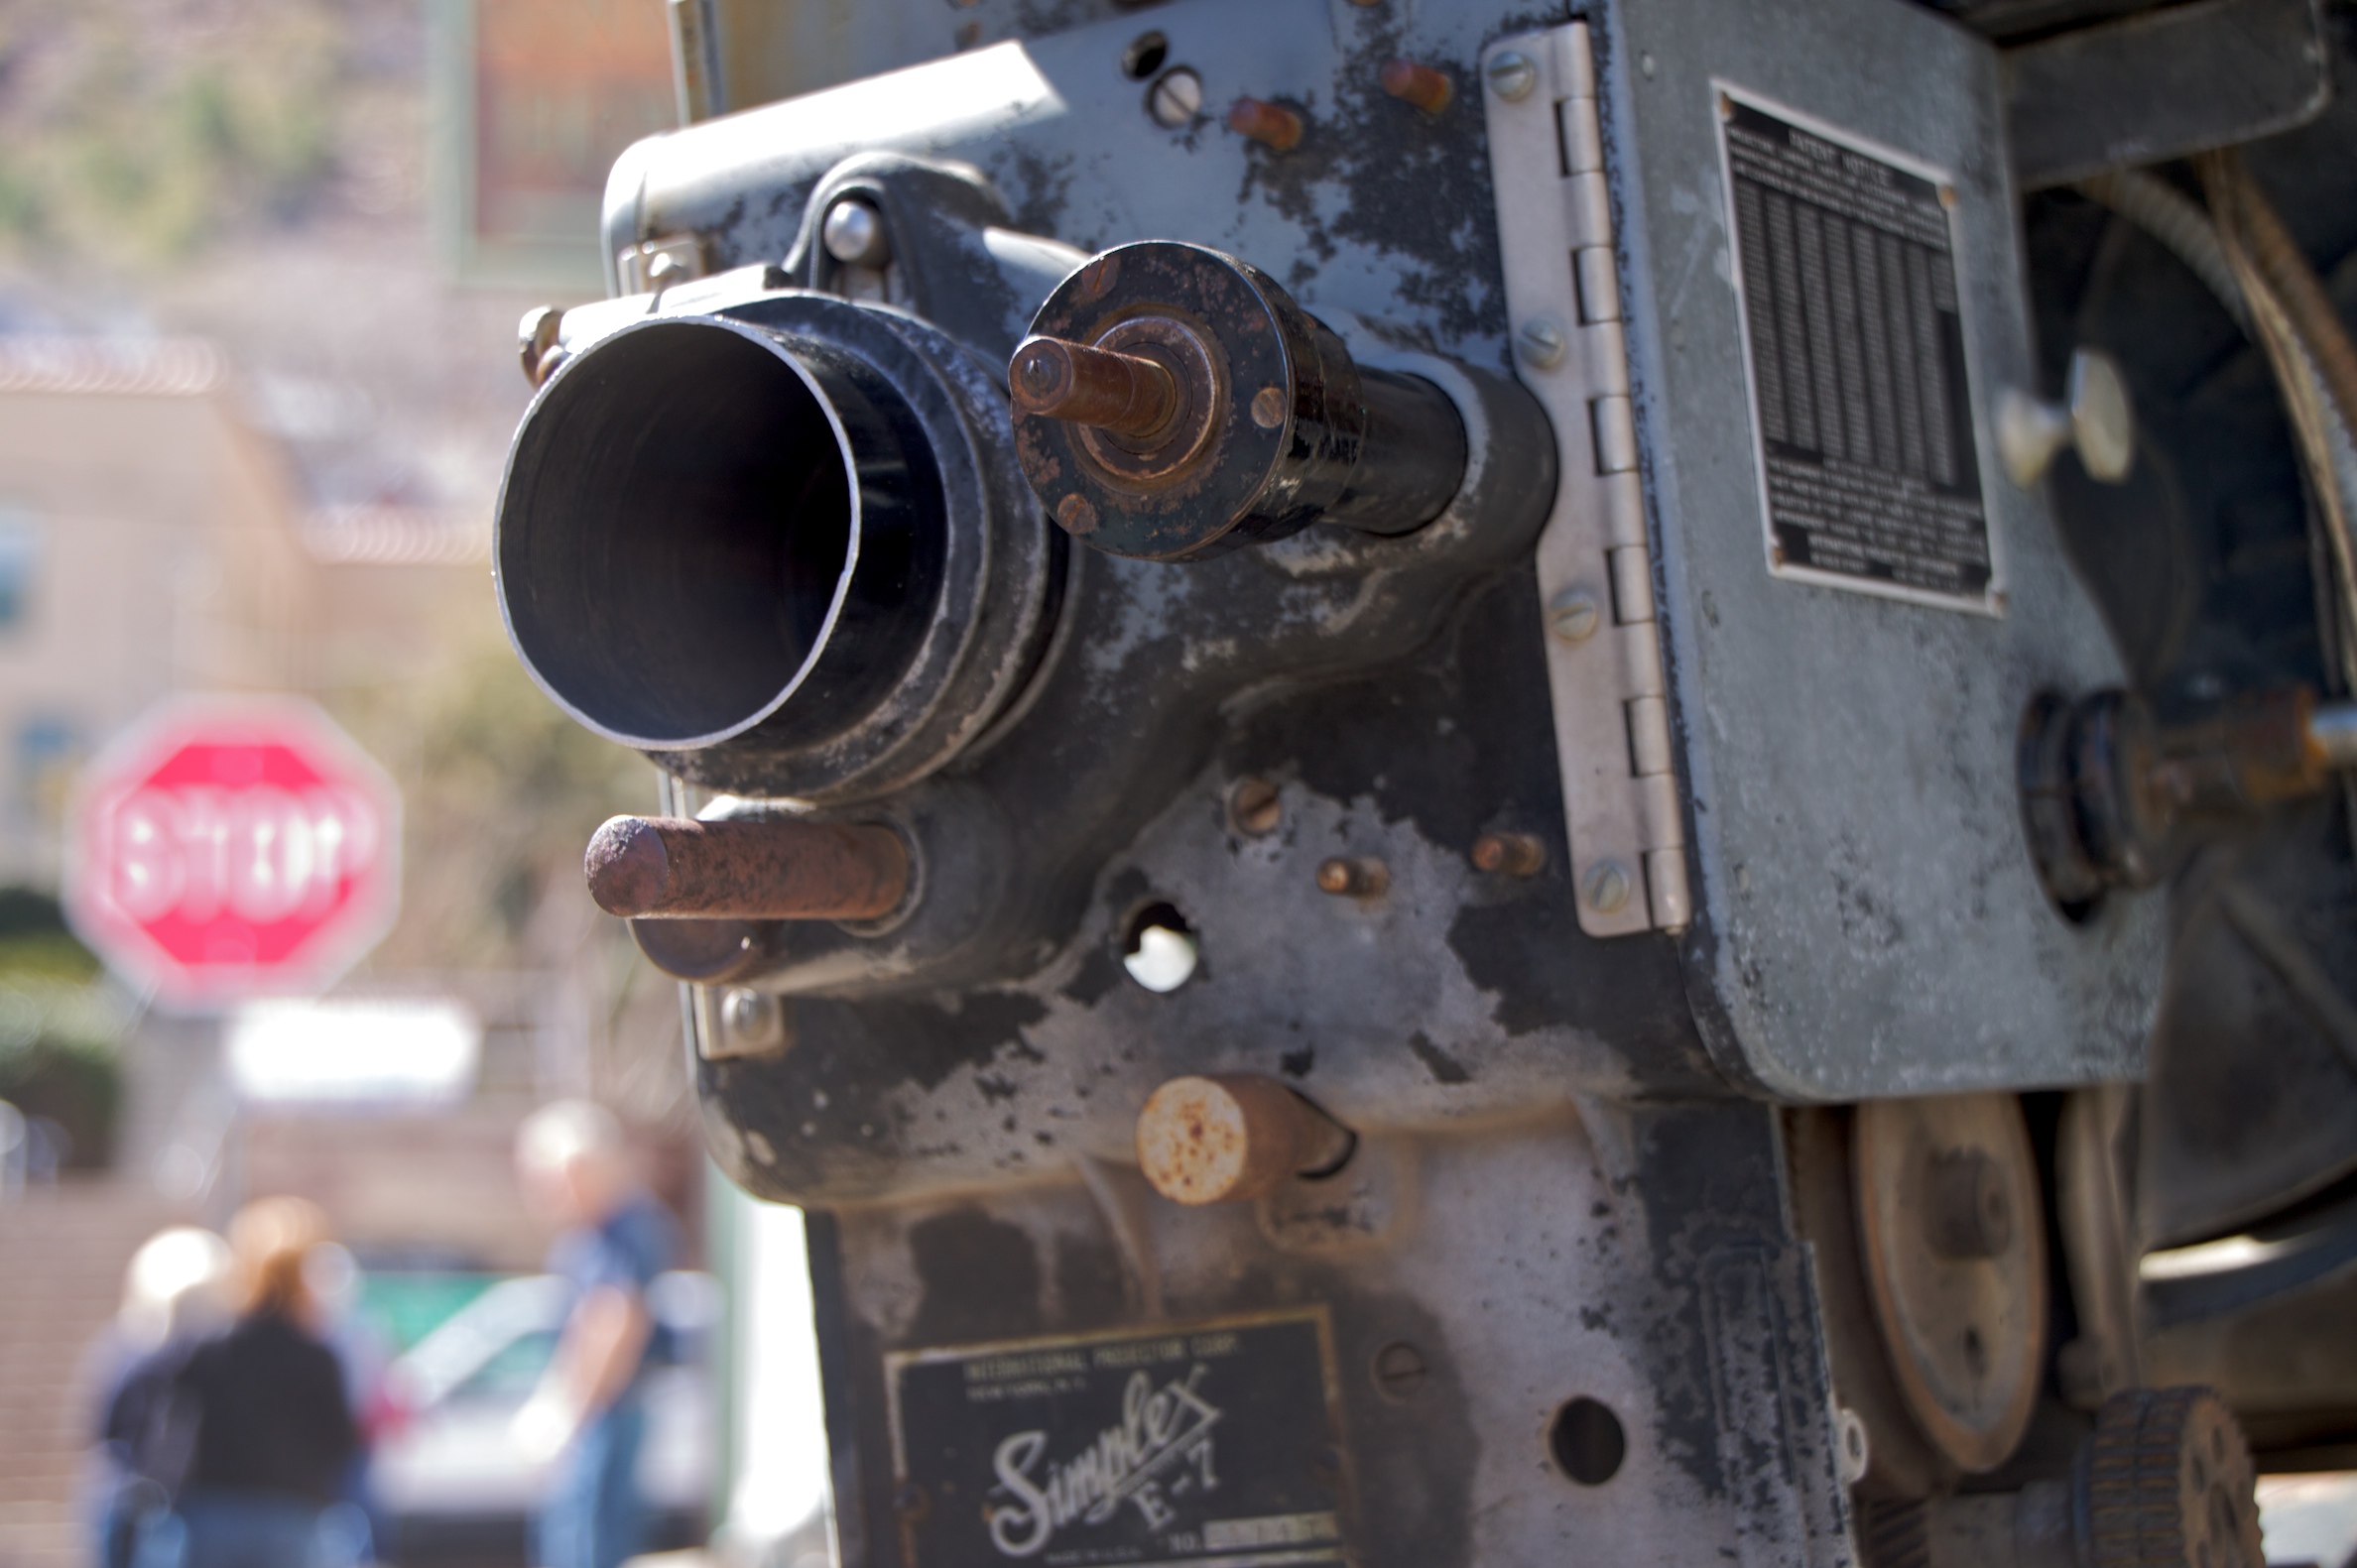
camera, wheel, vehicle, arizona, engine, jerome, ds106, automotive engine part